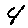
Label: 4